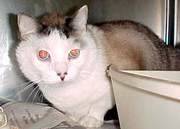
Label: cat